The White Rose (1923 film)

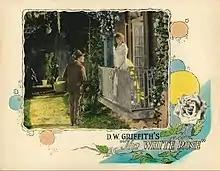
Lobby card

The White Rose is a 1923 American silent drama film directed by D. W. Griffith. The film was written, produced, and directed by Griffith, and stars Mae Marsh, Ivor Novello, Carol Dempster, and Neil Hamilton. Though this film is extant, it is one of Griffith's rarely seen films.